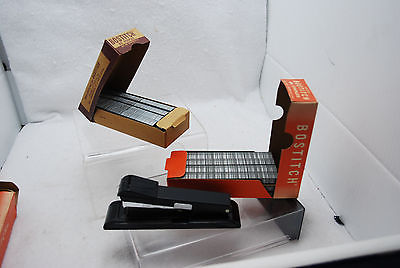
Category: stapler